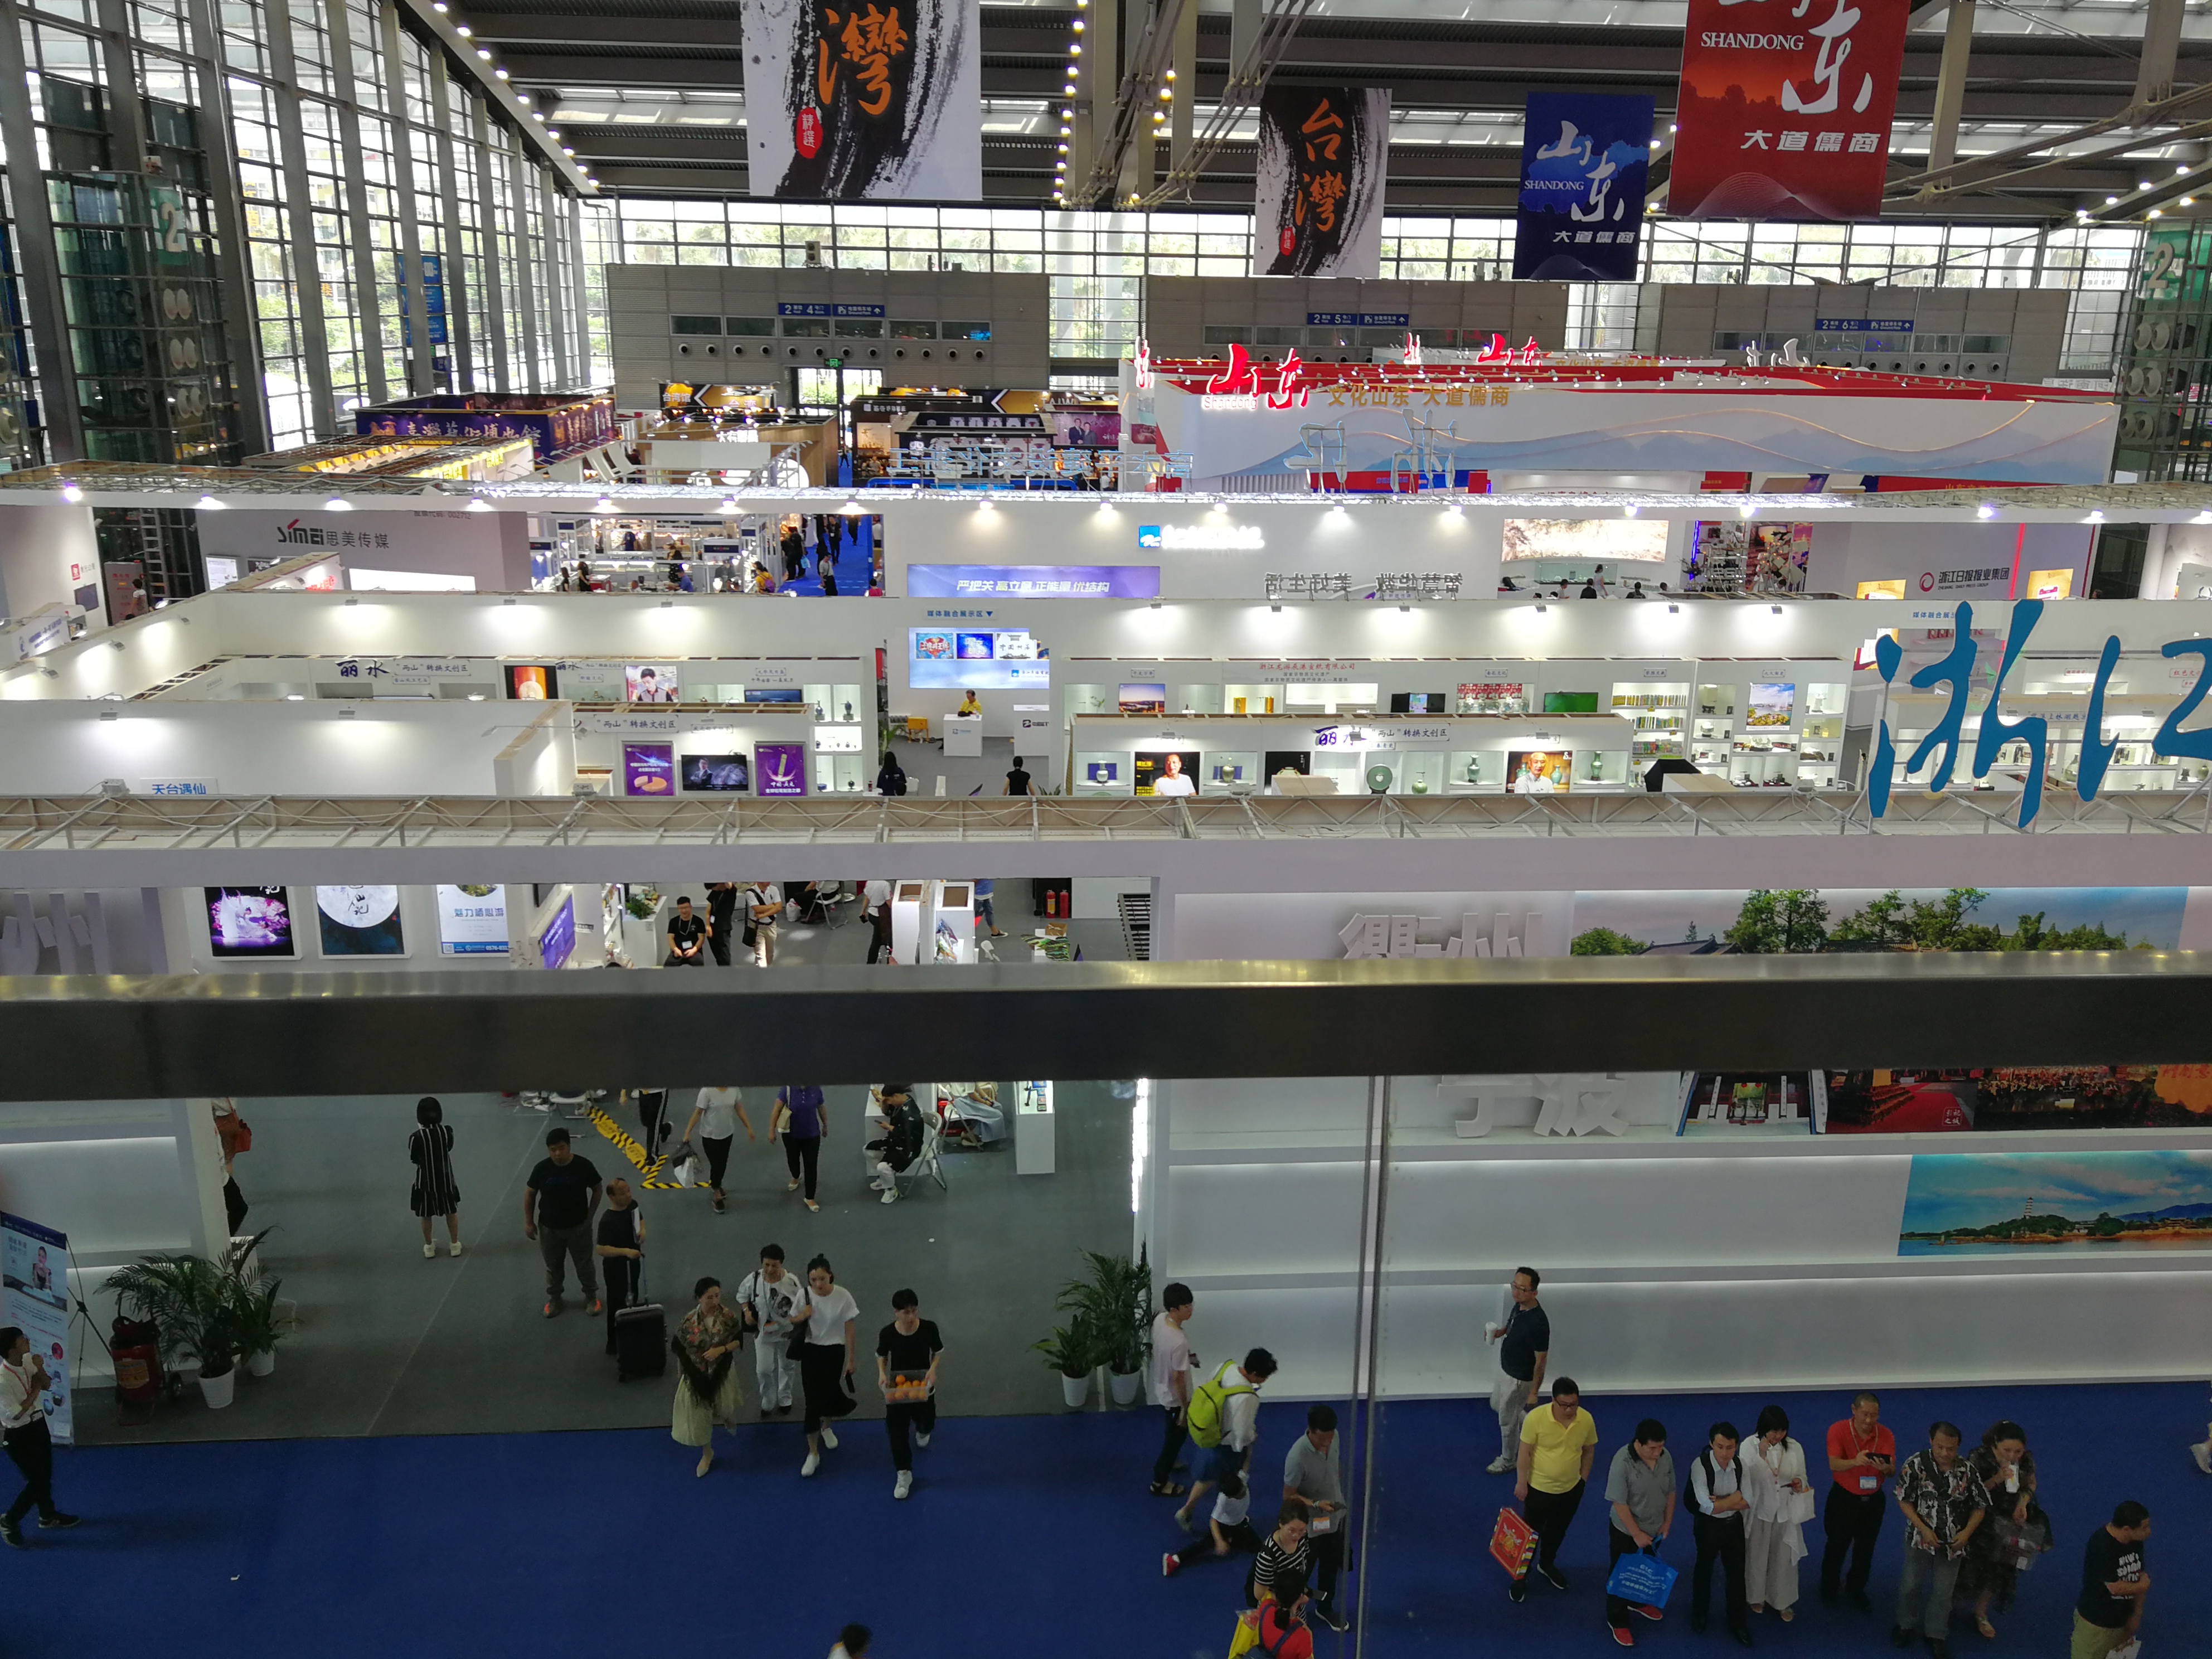
China ShenZhen exhibition center, shopping mall, building